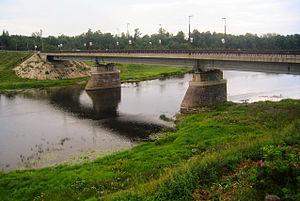
La Louga est un fleuve de Russie long de 353 km.